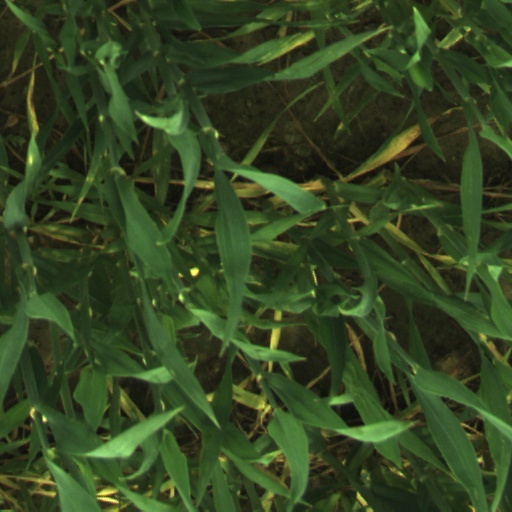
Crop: wheat